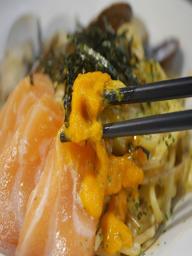
 ramen